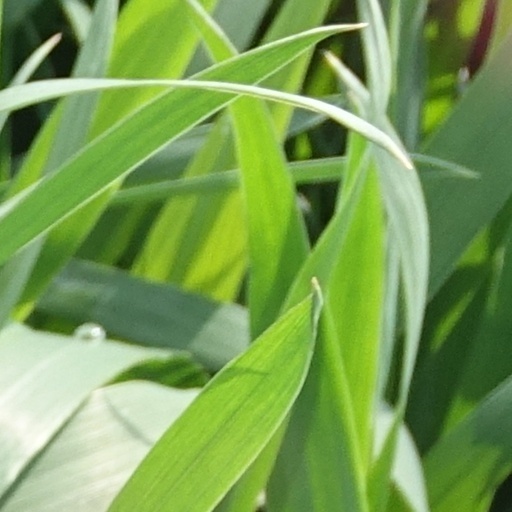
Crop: wheat